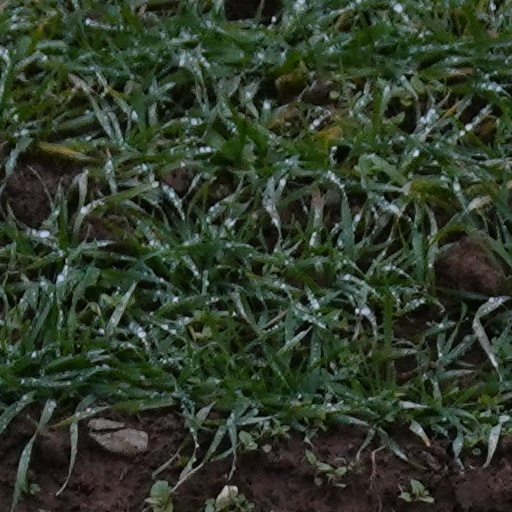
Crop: wheat